Seegård Church

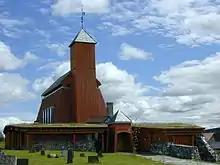
View of the church

Seegård Church is a parish church of the Church of Norway in Gjøvik Municipality in Innlandet county, Norway. It is located in the village of Seegård. It is one of the churches for the Snertingdal parish which is part of the Toten prosti (deanery) in the Diocese of Hamar. The brown, wooden church was built in a rectangular design in 1997 using plans drawn up by the architect Arne Thorsrud. The church seats about 250 people.